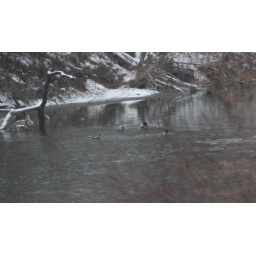
ducks in cold water